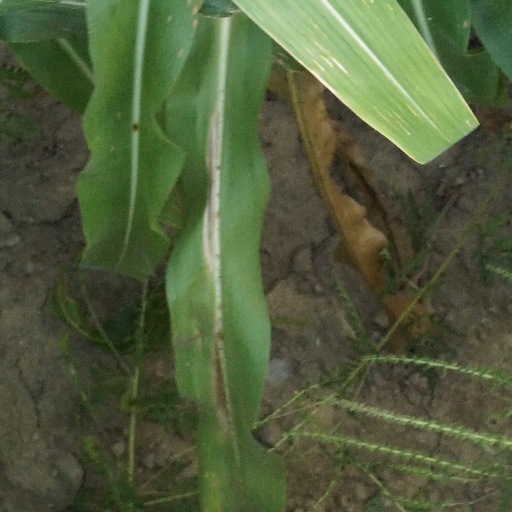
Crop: maize; corn